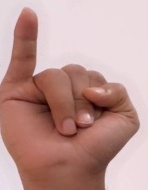
ASL sign: I